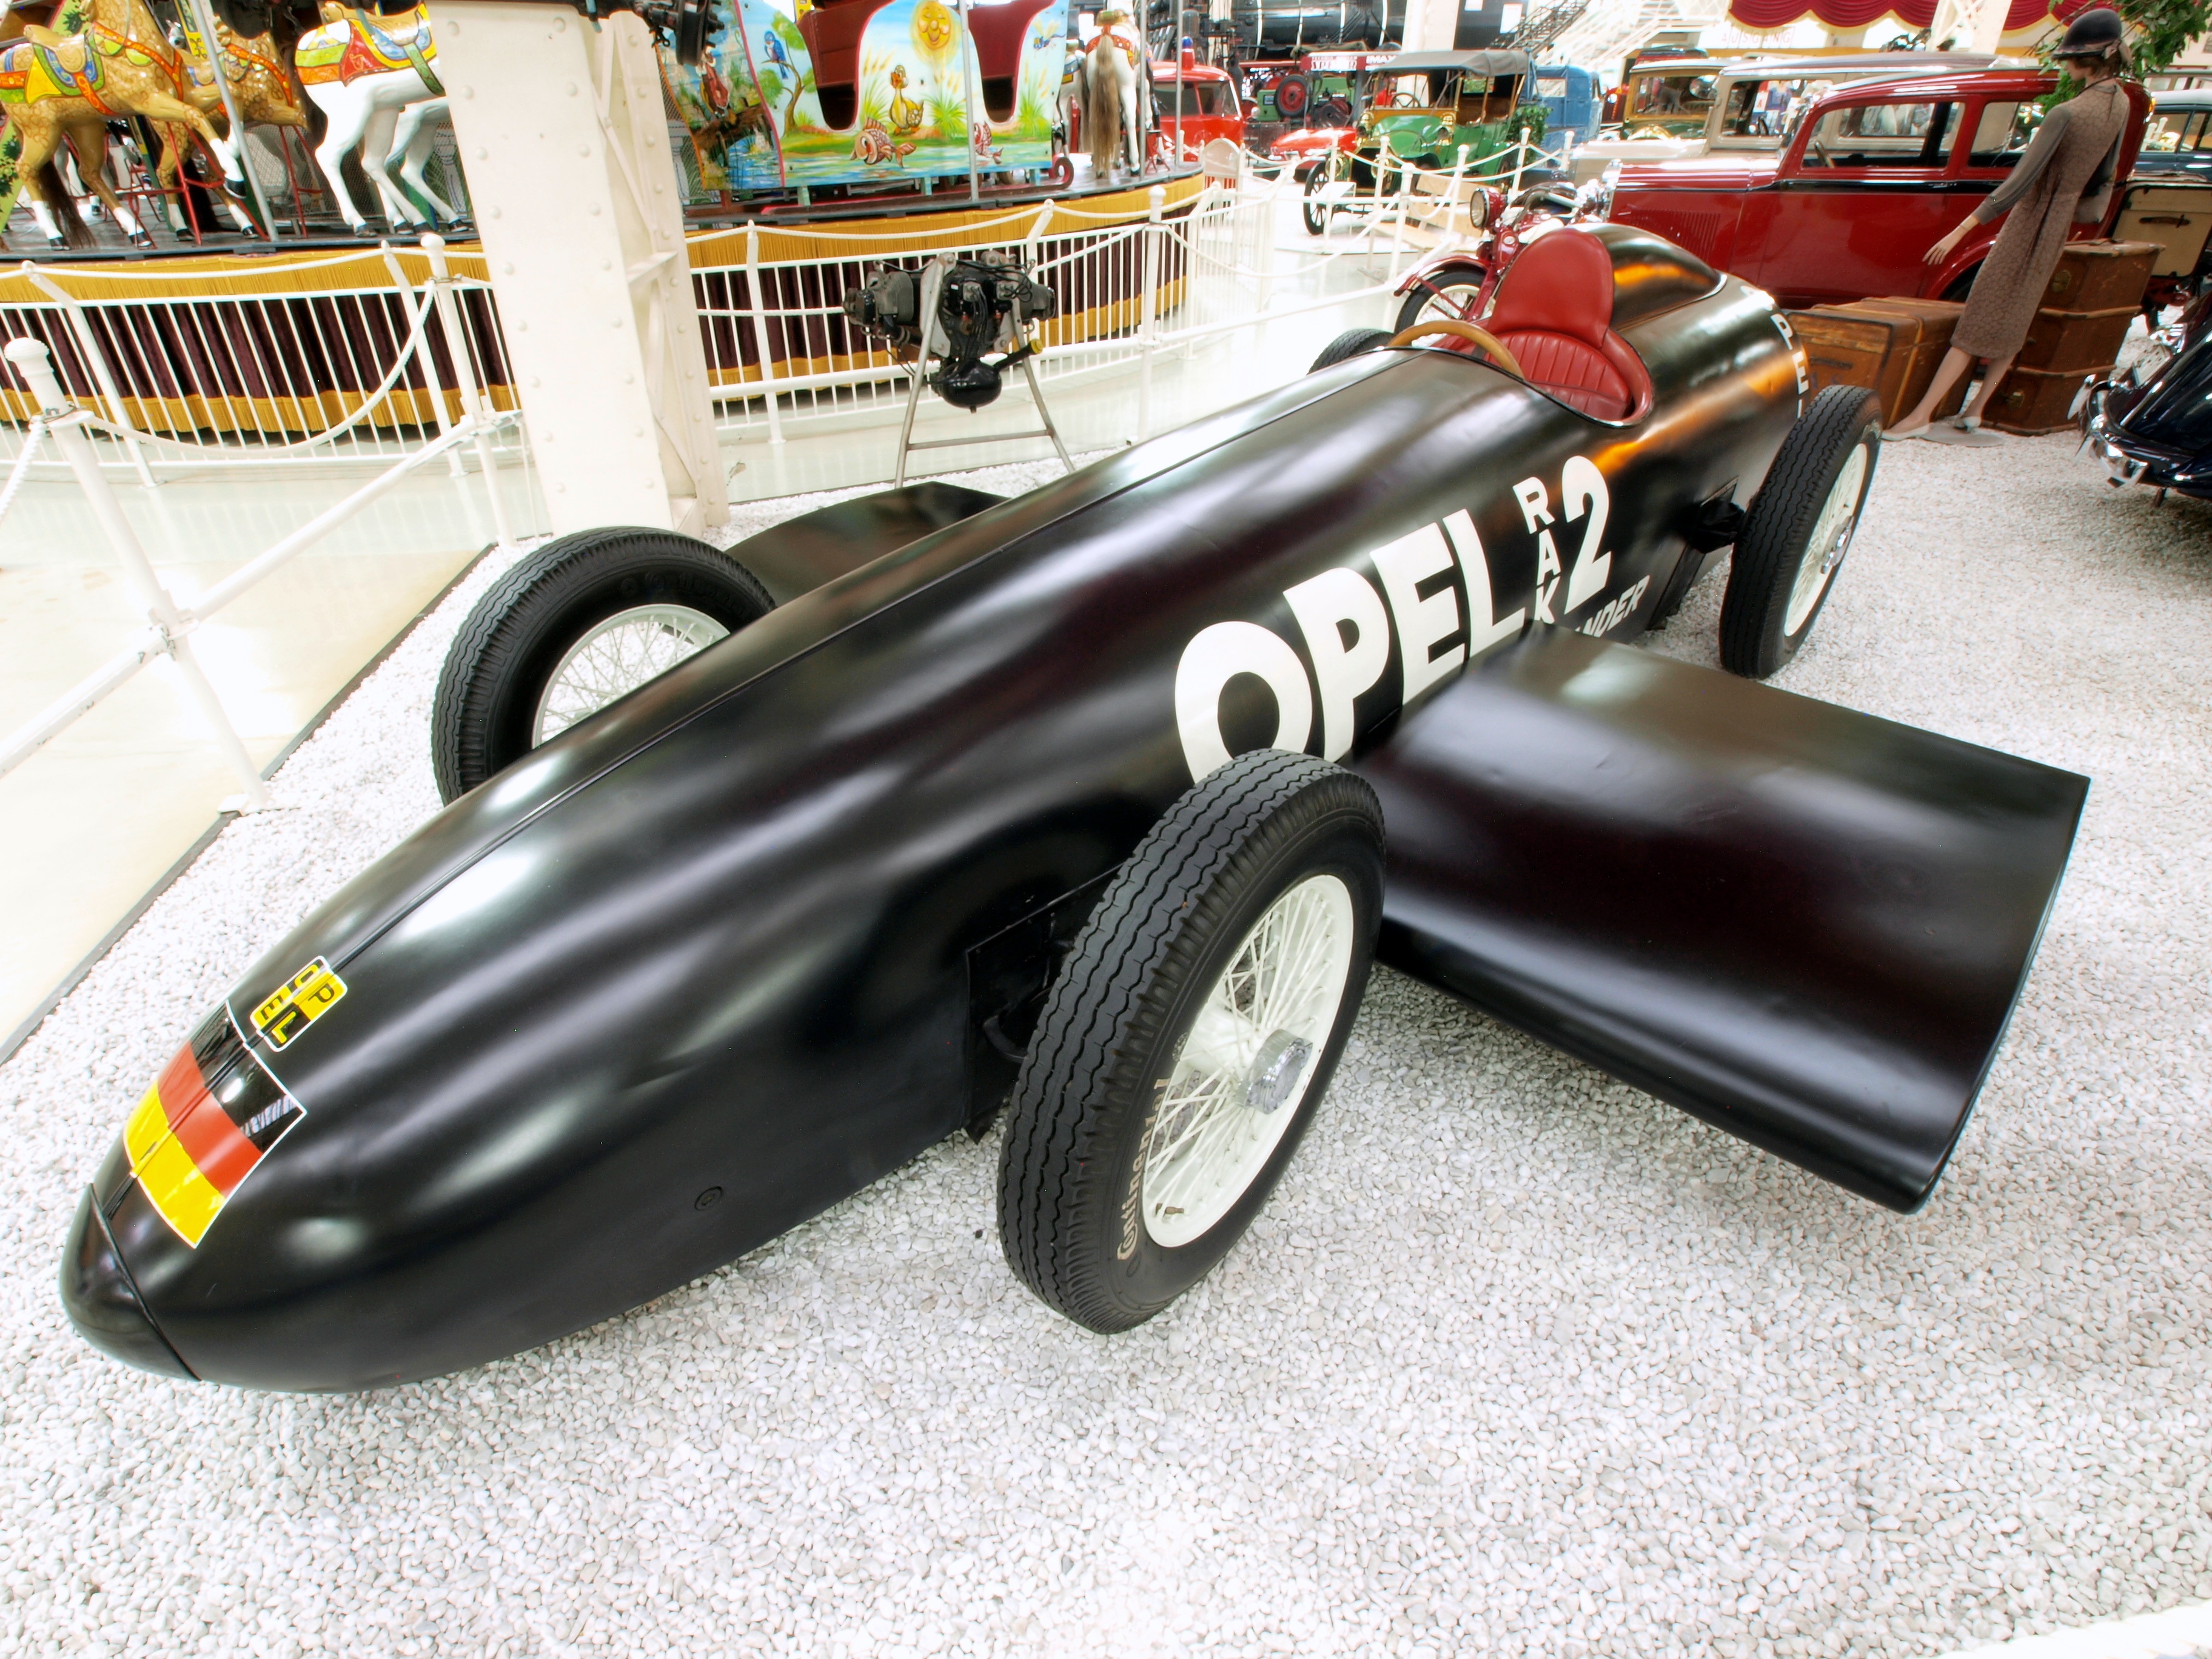
car, retro, perspective, old, urban, motion, transportation, vehicle, museum, symbol, black, speed, sports car, race car, automobiles, design, wings, racing, germany, rak, style, opel, photographed, model car, speyer, auto racing, automobile make, aircraft engine, open wheel car, formula one car